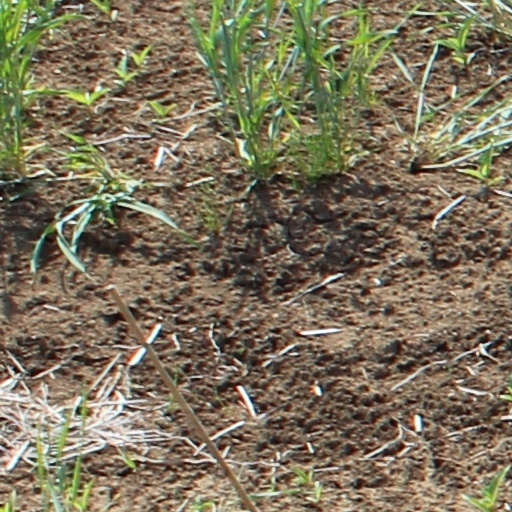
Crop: wheat